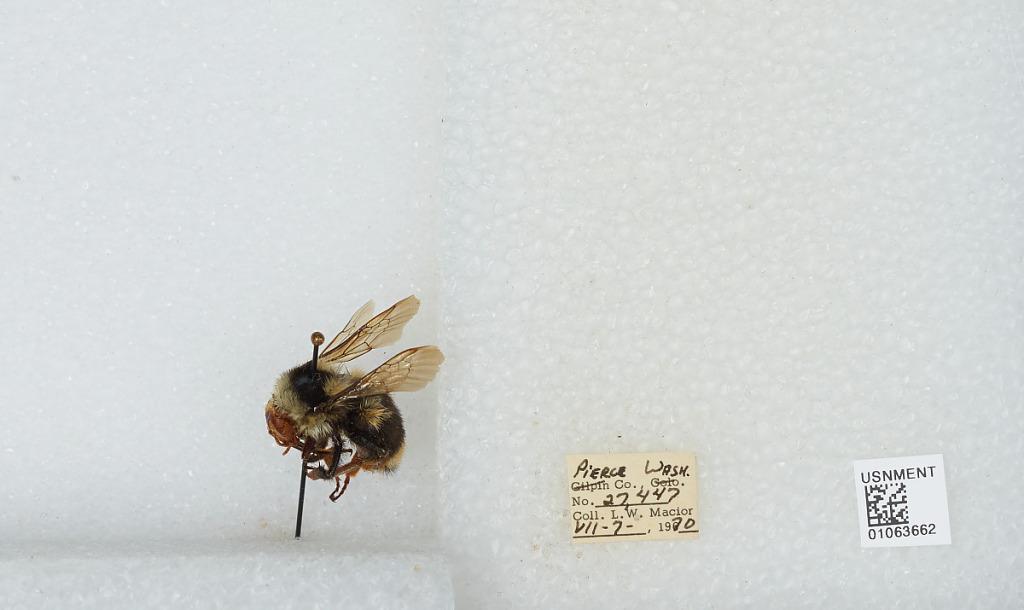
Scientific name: Bombus bifarius nearcticus
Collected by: L. Macior
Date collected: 1970-7-7
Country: United States
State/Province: Washington
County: Pierce
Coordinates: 47.05, -122.12